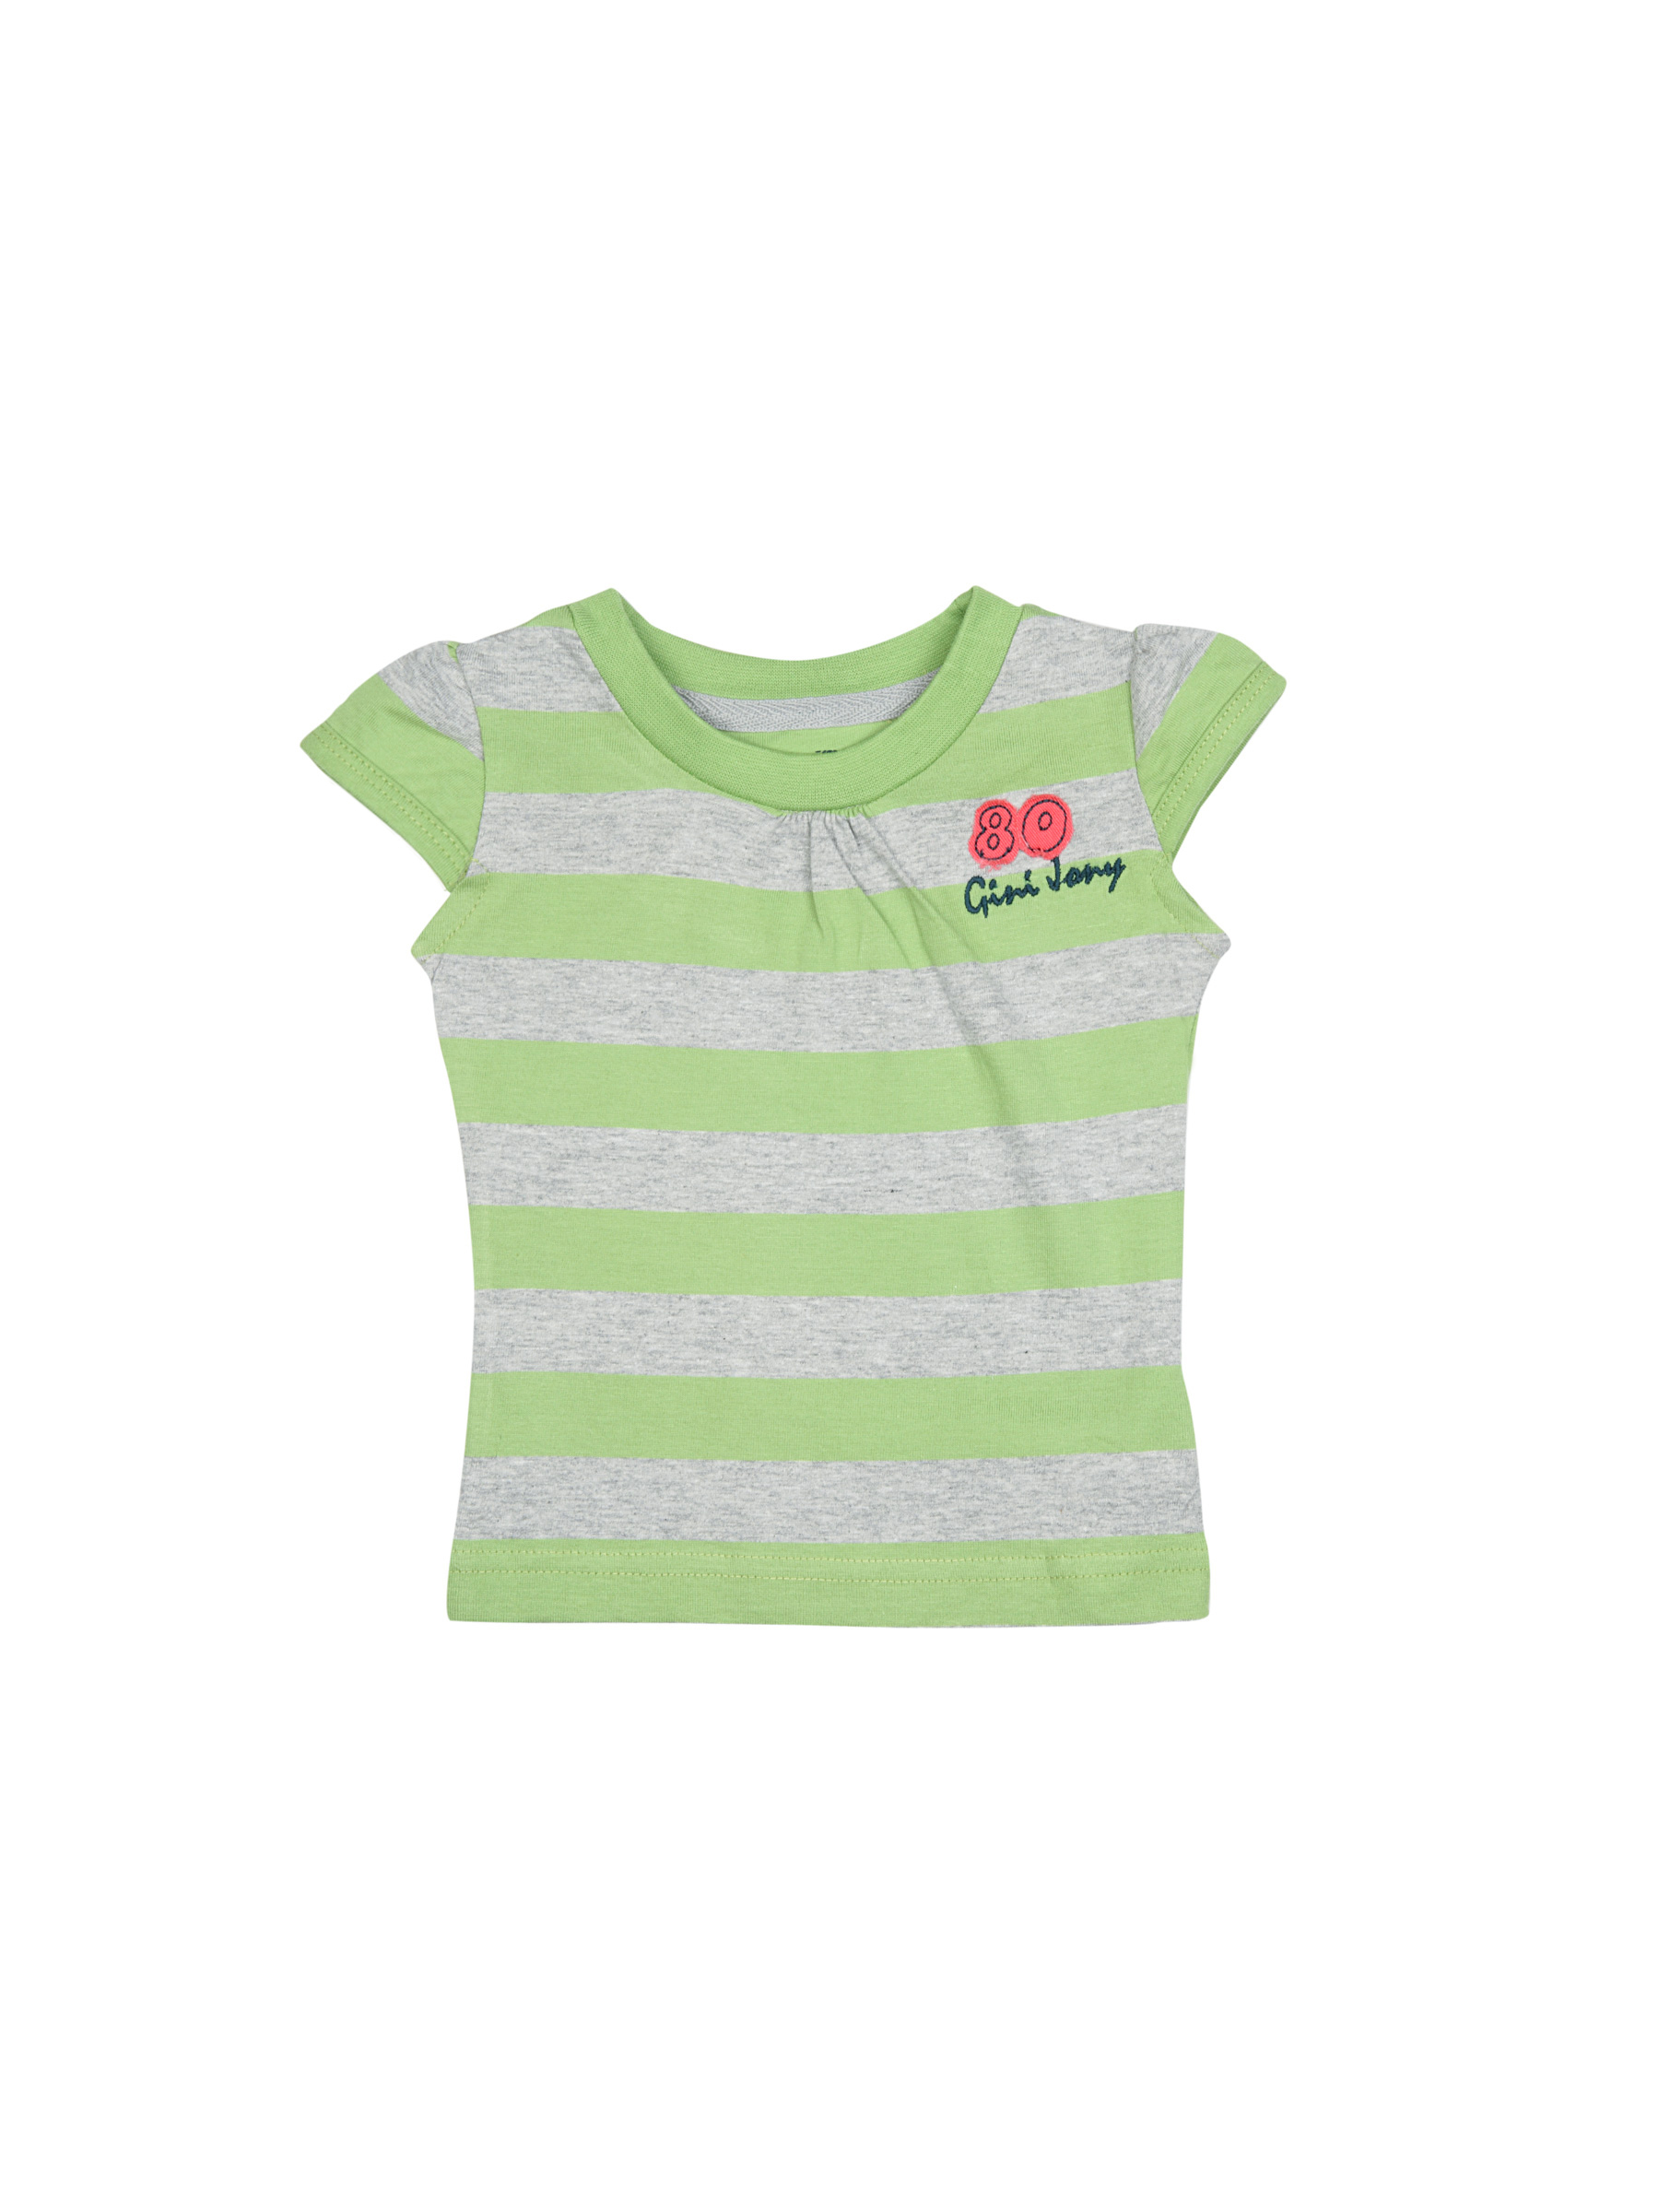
Gini And Jony Girls Striped Green Top
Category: Apparel / Topwear / Tops
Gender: Girls
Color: Green
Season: Summer 2012
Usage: Casual